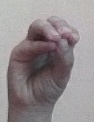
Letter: ha